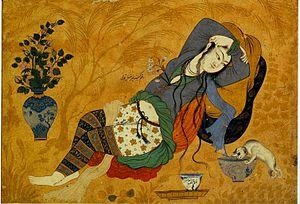
Les thèmes de la miniature persane sont pour la plupart liés à la mythologie persane et à la poésie. Les artistes occidentaux ont surtout découvert la miniature persane au début du XXᵉ siècle. Les miniatures persanes utilisent de la géométrie pure et une palette de couleurs vives. L'aspect particulier de la miniature persane réside dans le fait qu'elle absorbe les complexités et qu'elle réussit étonnamment à traiter des questions comme la nature de l'art et la perception dans ses chefs-d'œuvre.
Afzal al-Hosseini, ou bien Mir Afzal Tuni, ou encore simplement Afzal, est un peintre d'enluminures persanes qui fut actif entre 1640 et 1651.